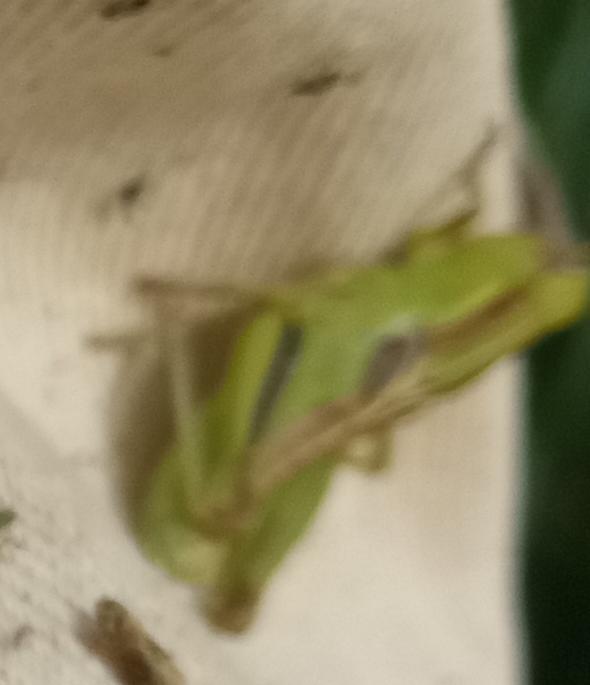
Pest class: occasional_pest